Andries Benedetti

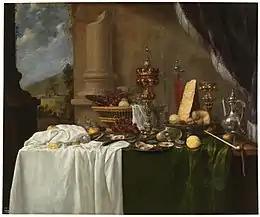
"Table with desserts"

Andries Benedetti or Andreas Benedetti (1615/18 – after 1649 and before 1660) was a Flemish still life painter mainly active in Antwerp who is known for his fruit still lifes and pronkstillevens.